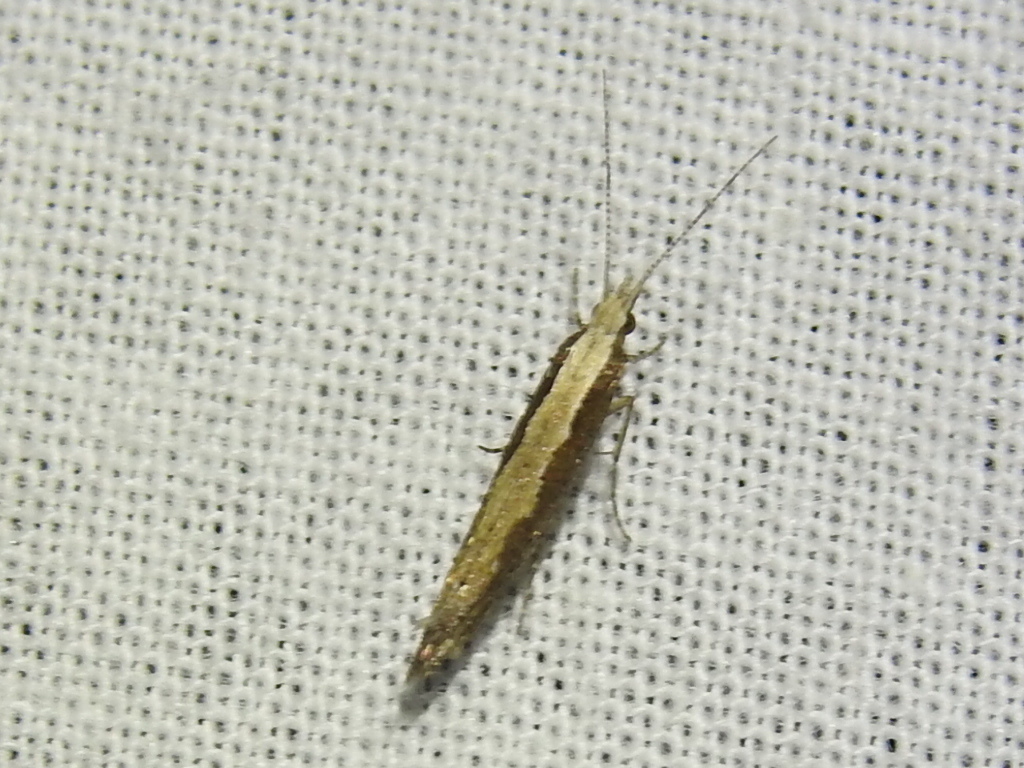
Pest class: diamondback_moth